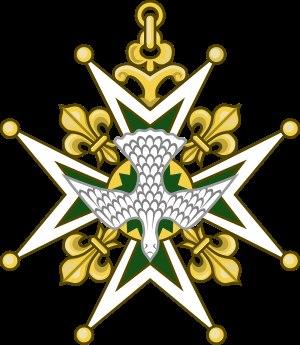
Louis de Rouvroy, duc de Saint-Simon, est né à Paris le 16 janvier 1675 et mort le 2 mars 1755. Duc et pair de France, courtisan et mémorialiste, « espion sagace et fantasque de Versailles et des coulisses du pouvoir », c'est un témoin essentiel de la fin du règne de Louis XIV et de la Régence.
Claude-Louis-Raoul de La Châtre, né le 30 septembre 1745 à Paris, mort le 13 juillet 1824 au château de Meudon, comte de Nançay puis duc de La Châtre, est un militaire et homme politique français.